Question: Please indicate a possible affordance area of bicycle that can be used for holding with hands
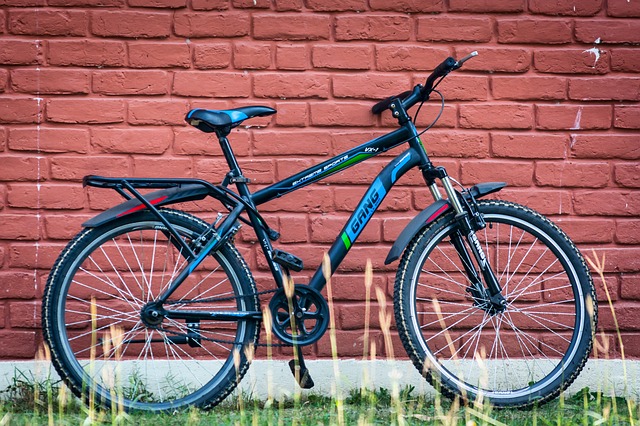
Answer: [361.5, 40, 486.5, 113]